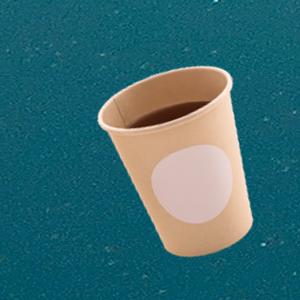
Label: cups